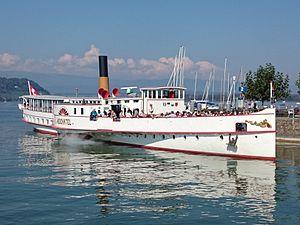
En 1823 apparaît sur le Léman le premier bateau à vapeur de Suisse, le Guillaume Tell, sur l'initiative d'Edward Church, alors consul des États-Unis en France.